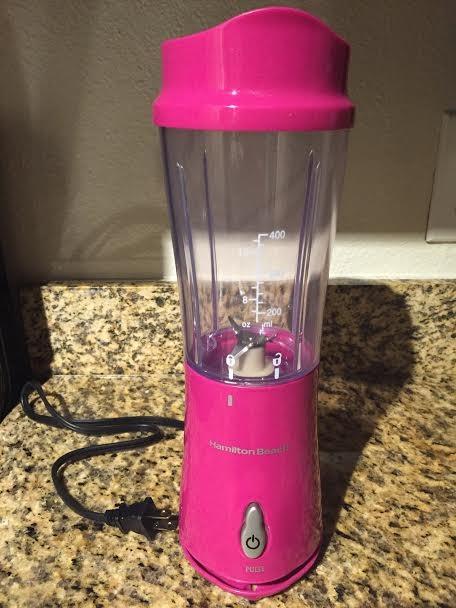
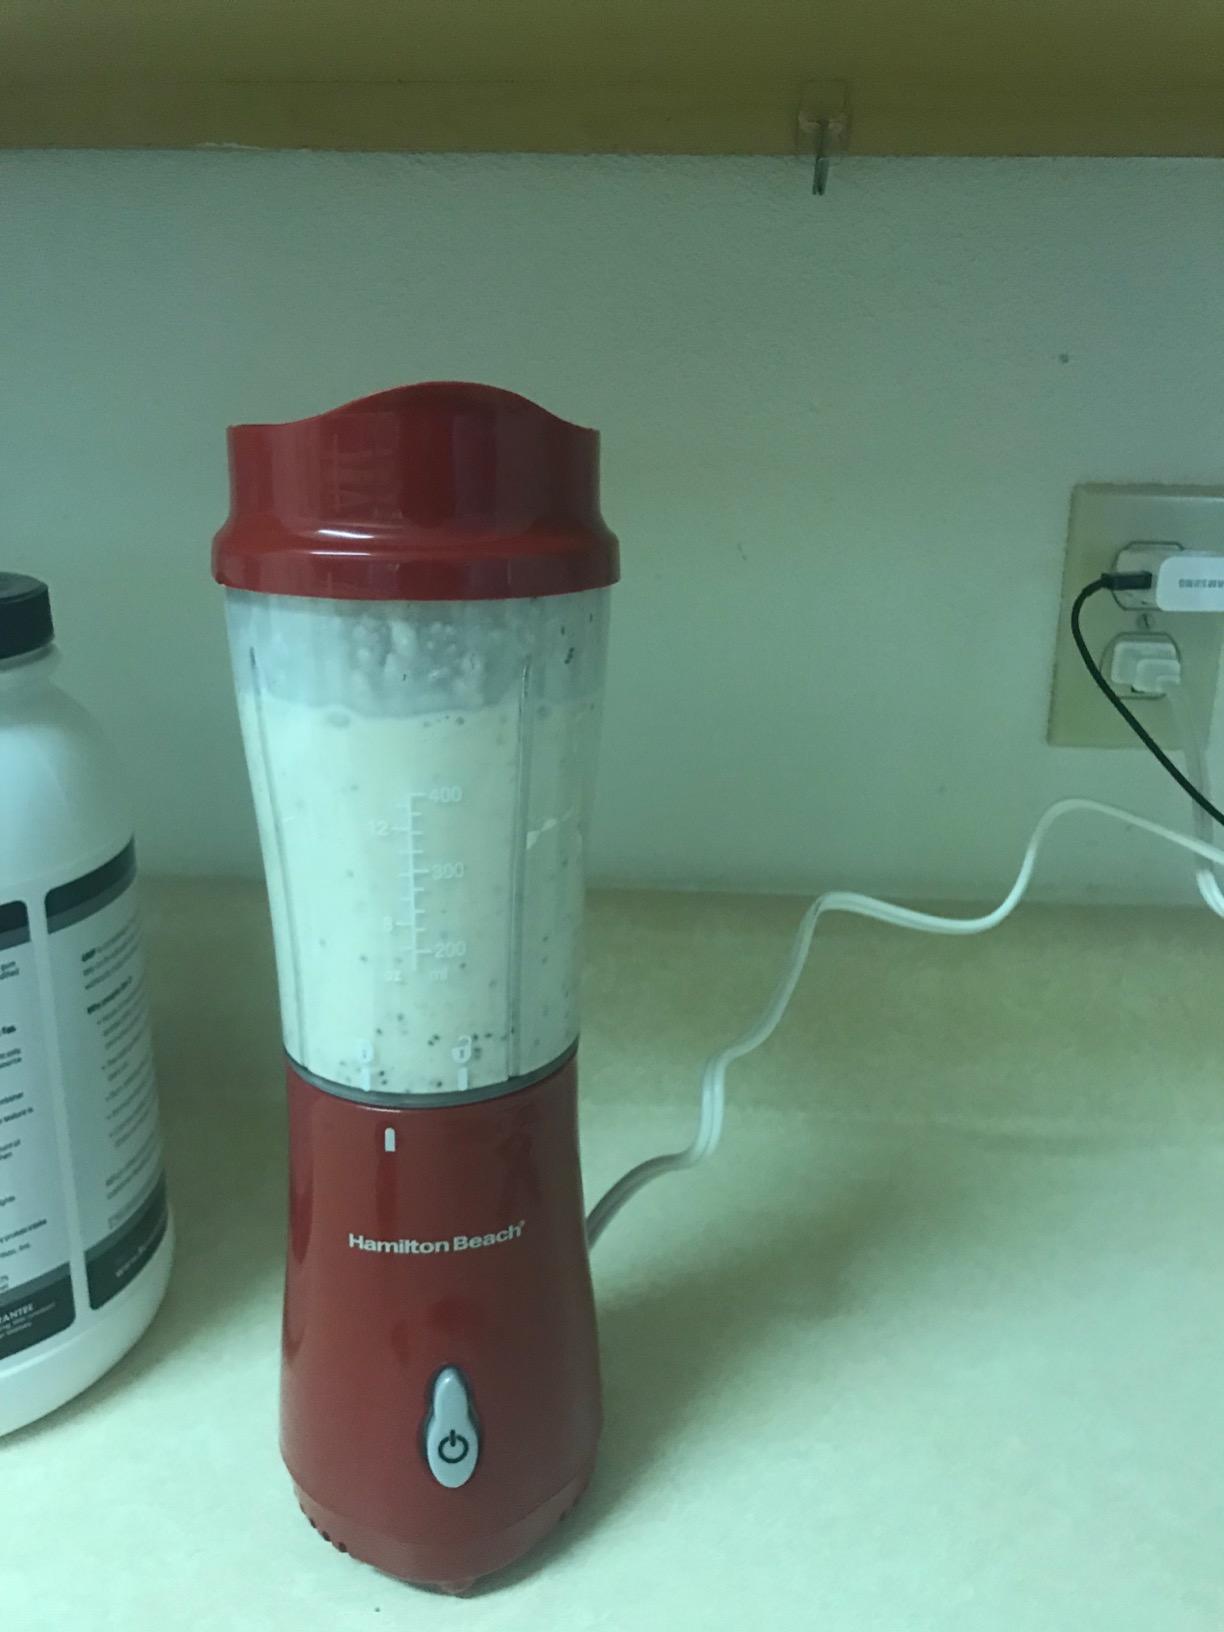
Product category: items_blender
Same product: no